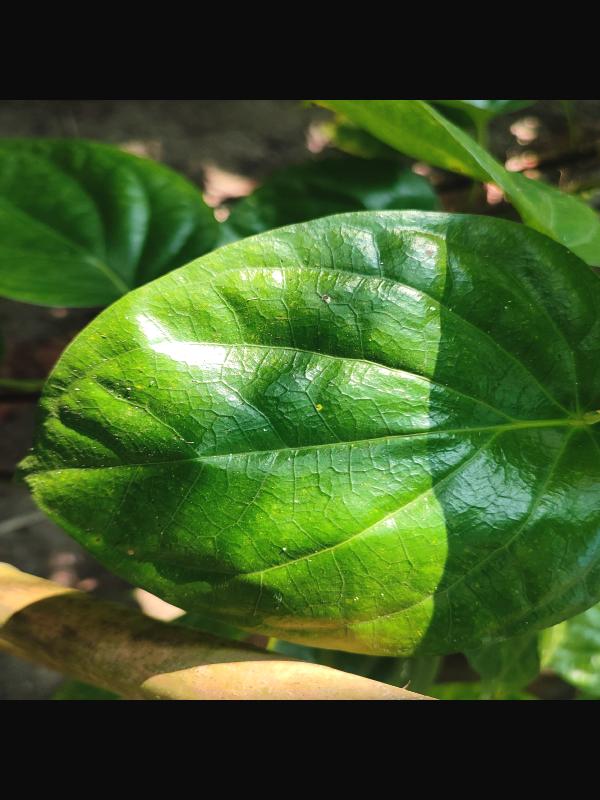
Label: Healthy_Leaf